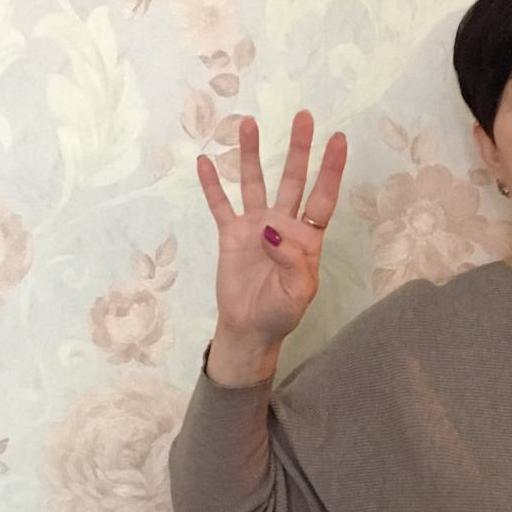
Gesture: four